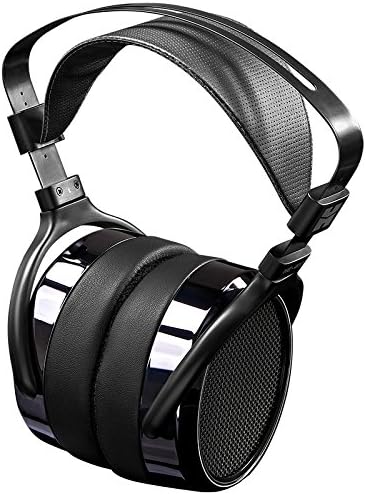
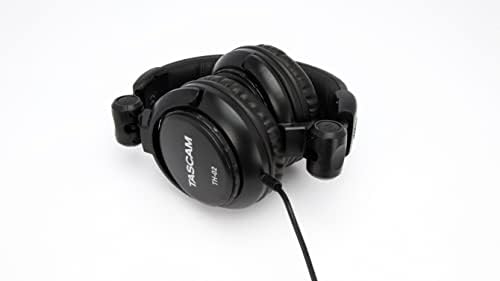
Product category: headphones
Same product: no